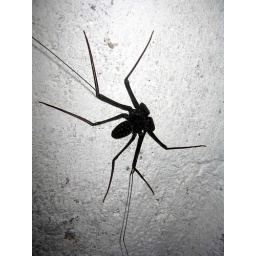
We found this critter on the wall behind our washing machine in Costa Rica.